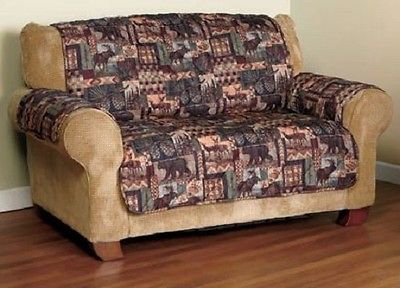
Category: sofa